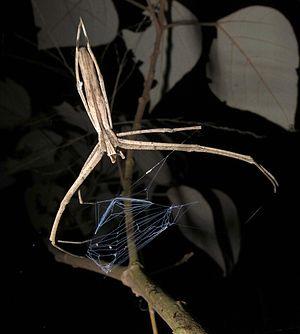
Deinopis est un genre d'araignées aranéomorphes de la famille des Deinopidae.